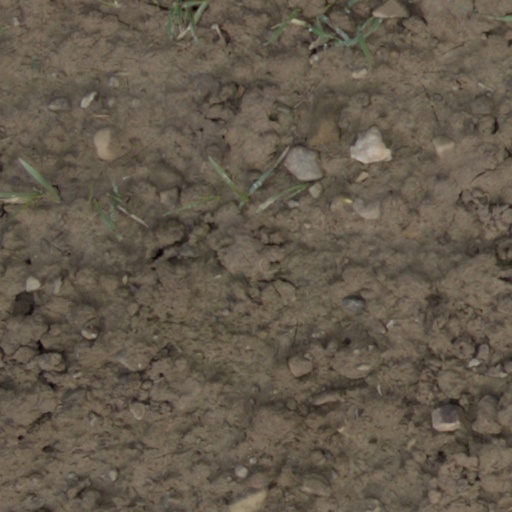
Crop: wheat